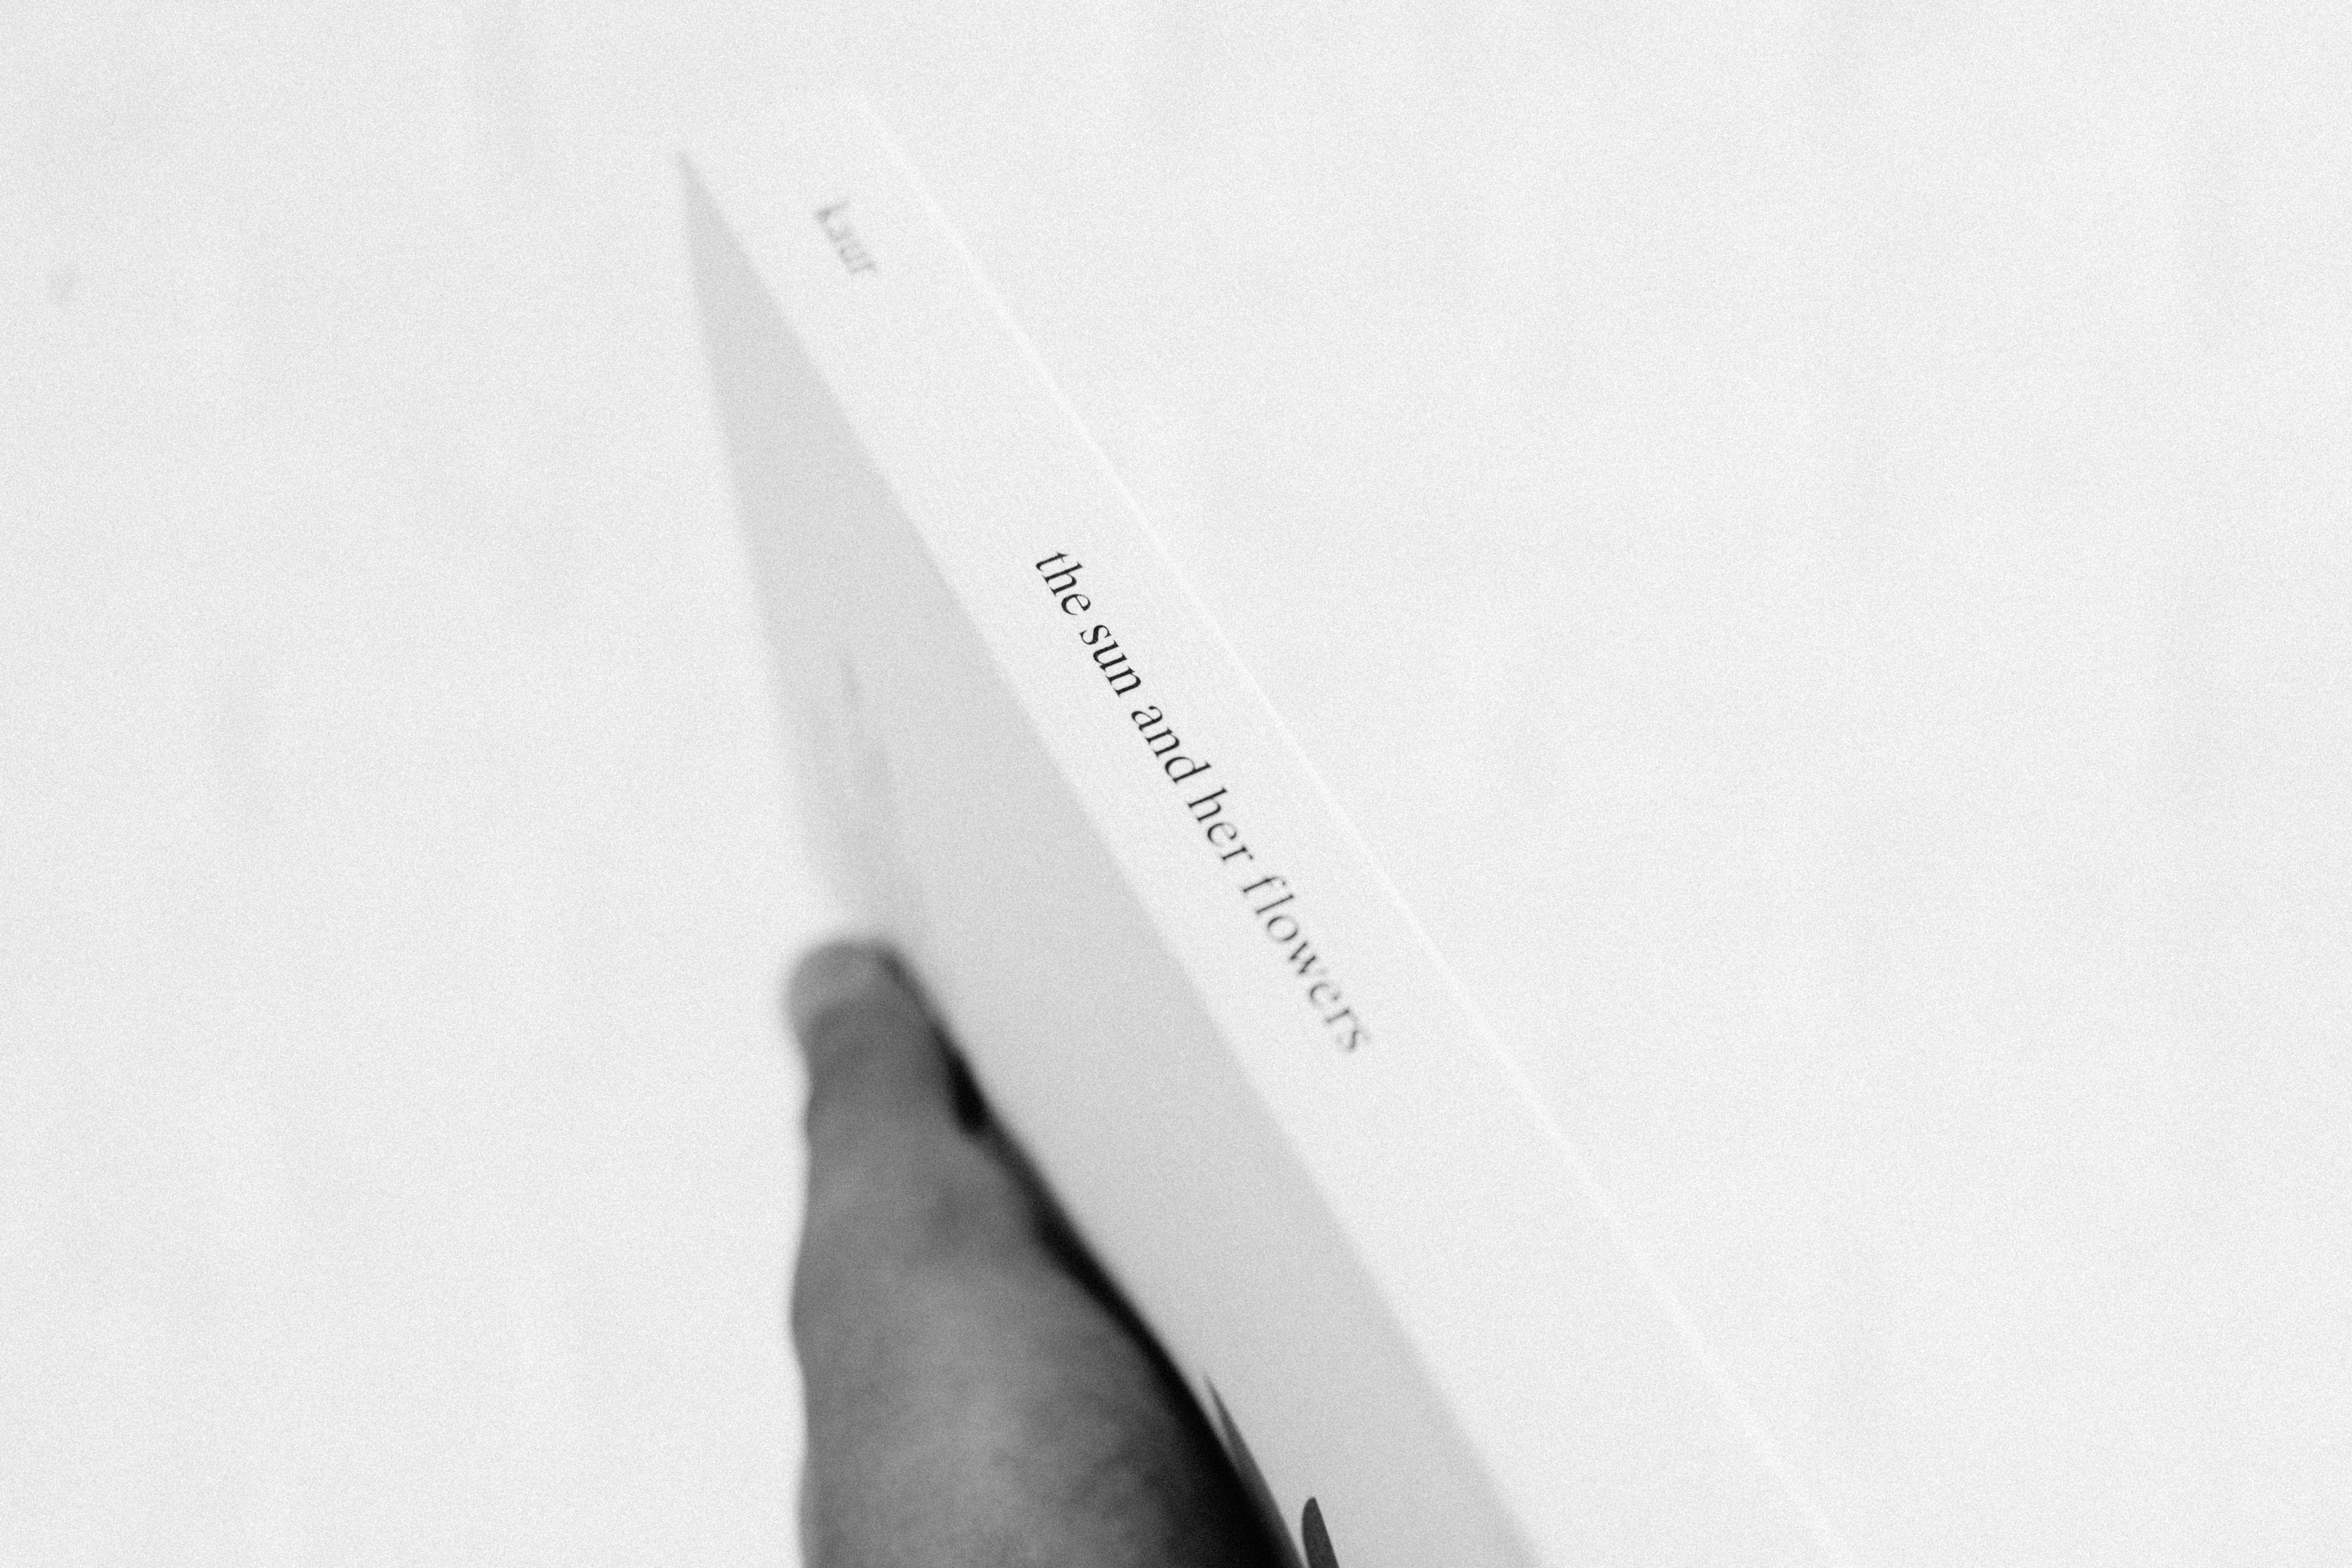
white, text, font, line, Material property, paper